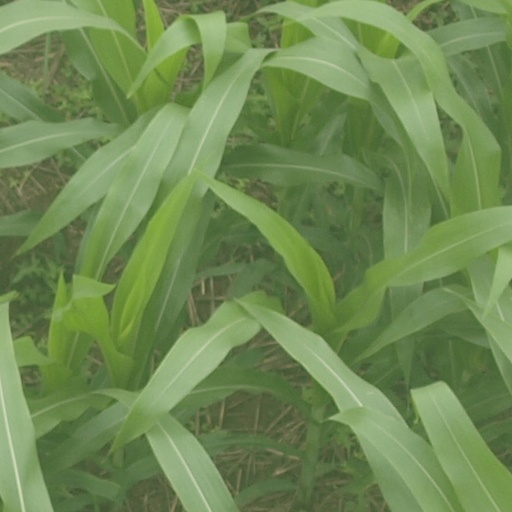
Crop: maize; corn